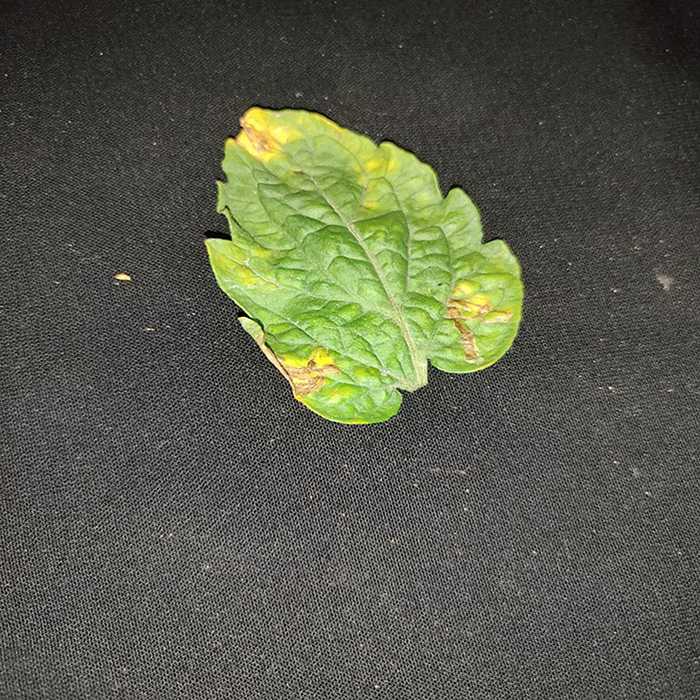
Plant: Tomato
Label: Tomato Bacterial spot